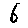
Label: 6